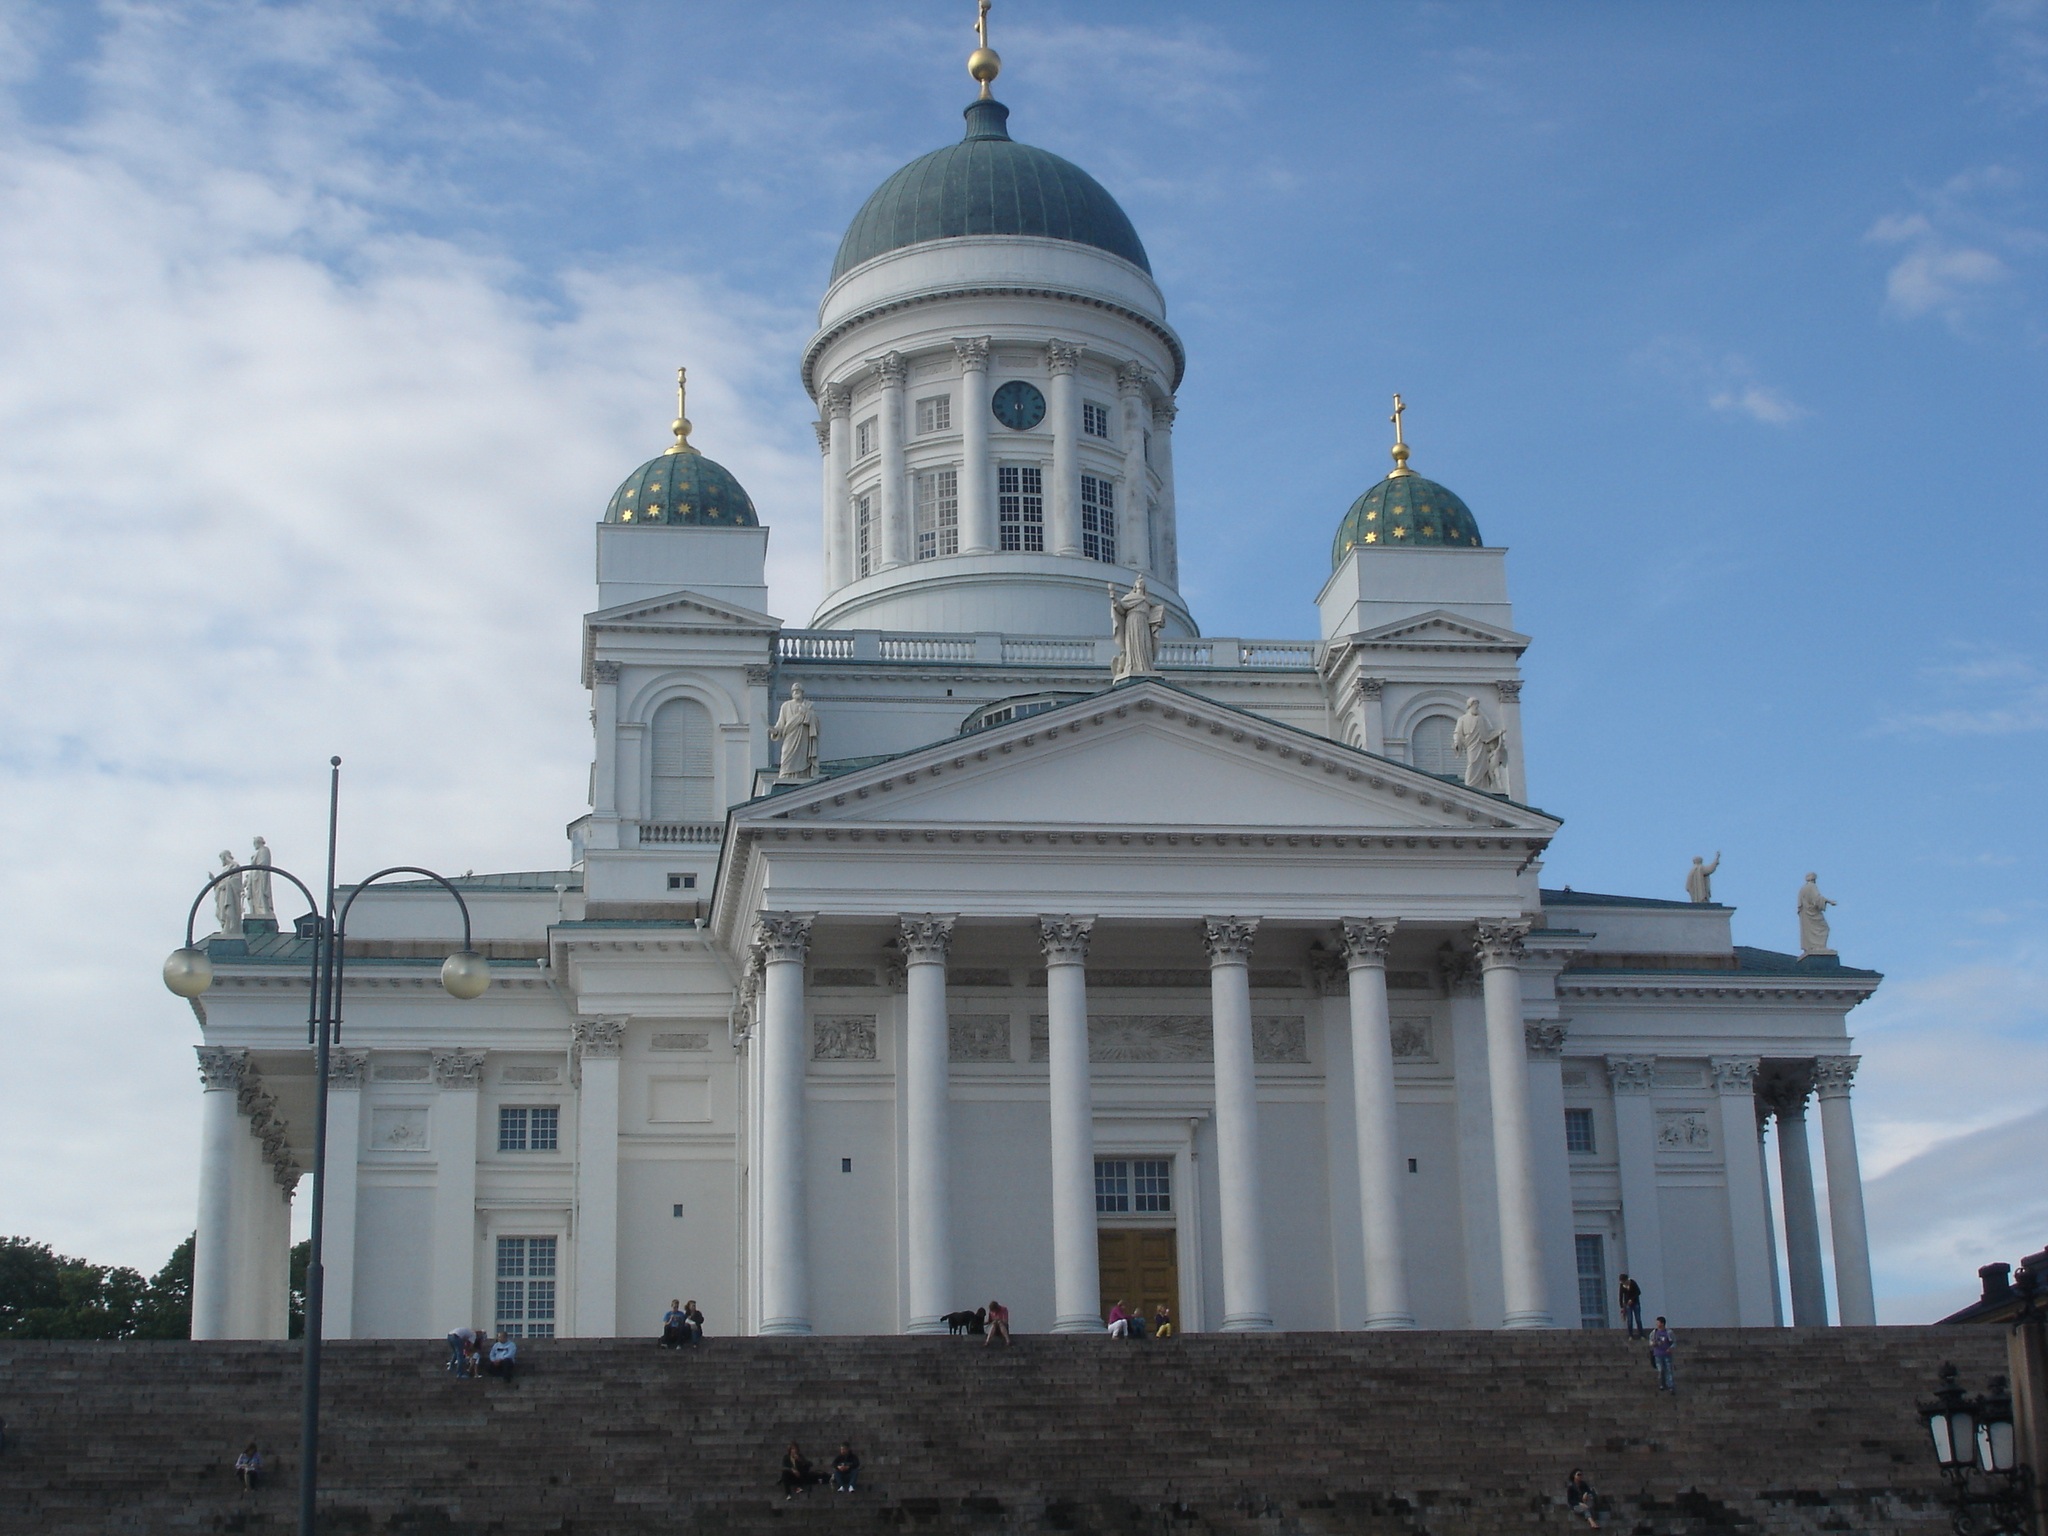
building, landmark, church, cathedral, place of worship, finland, helsinki, basilica, dome, historic site, ancient roman architecture